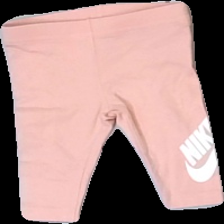
View: front
Type: Tights
Category: Children
Brand: Nike
Colors: Pink, White
Material: 100% cotton
Pattern: Logo print
Cut: Regular
Size: 56
Season: All
Price range: <50
Recommended usage: Export
Description: rosa tights med vit logga på ben